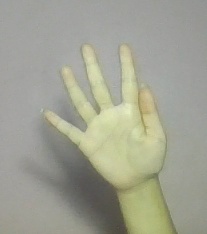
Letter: sheen